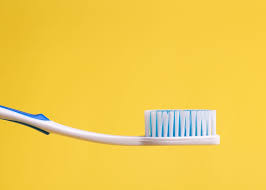
Waste category: trash